Barbarian kingdoms

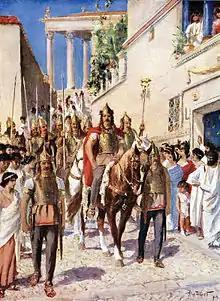

In 376, the Visigoths were allowed to cross the Danube river and settle in the Balkans by the government of the Eastern Roman Empire. The Visigoths, numbering perhaps 50,000 (out of which 10,000 were warriors), were refugees, fleeing from the Ostrogoths, who in turn were fleeing from the Huns. The Eastern emperor, Valens (364–378), was pleased at the arrival of the Visigoths as it meant that he could recruit their warriors at low cost, bolstering his armies. Barbarian tribes seeking to settle in the empire were typically broken up into smaller groups and resettled across imperial territory. The Visigoths were however allowed to remain united and to themselves choose Thrace as their place of settlement. Although the Roman state was to provide the Visigoths with food, imperial logistics could not handle the large number of refugees and Roman officials under the command of Lupicinus worsened the crisis by selling off much of the food before it reached the Visigoths. Amid rampant starvation, some Visigoth families were forced to sell their children into Roman slavery for food. After Lupicinus had a group of high-ranking Visigoths killed, the situation erupted into a full-scale rebellion, later known as the Gothic War (376–382). In 378, the Visigoths inflicted a crippling defeat on the Eastern Roman field army in the Battle of Adrianople, in which Emperor Valens was also killed.